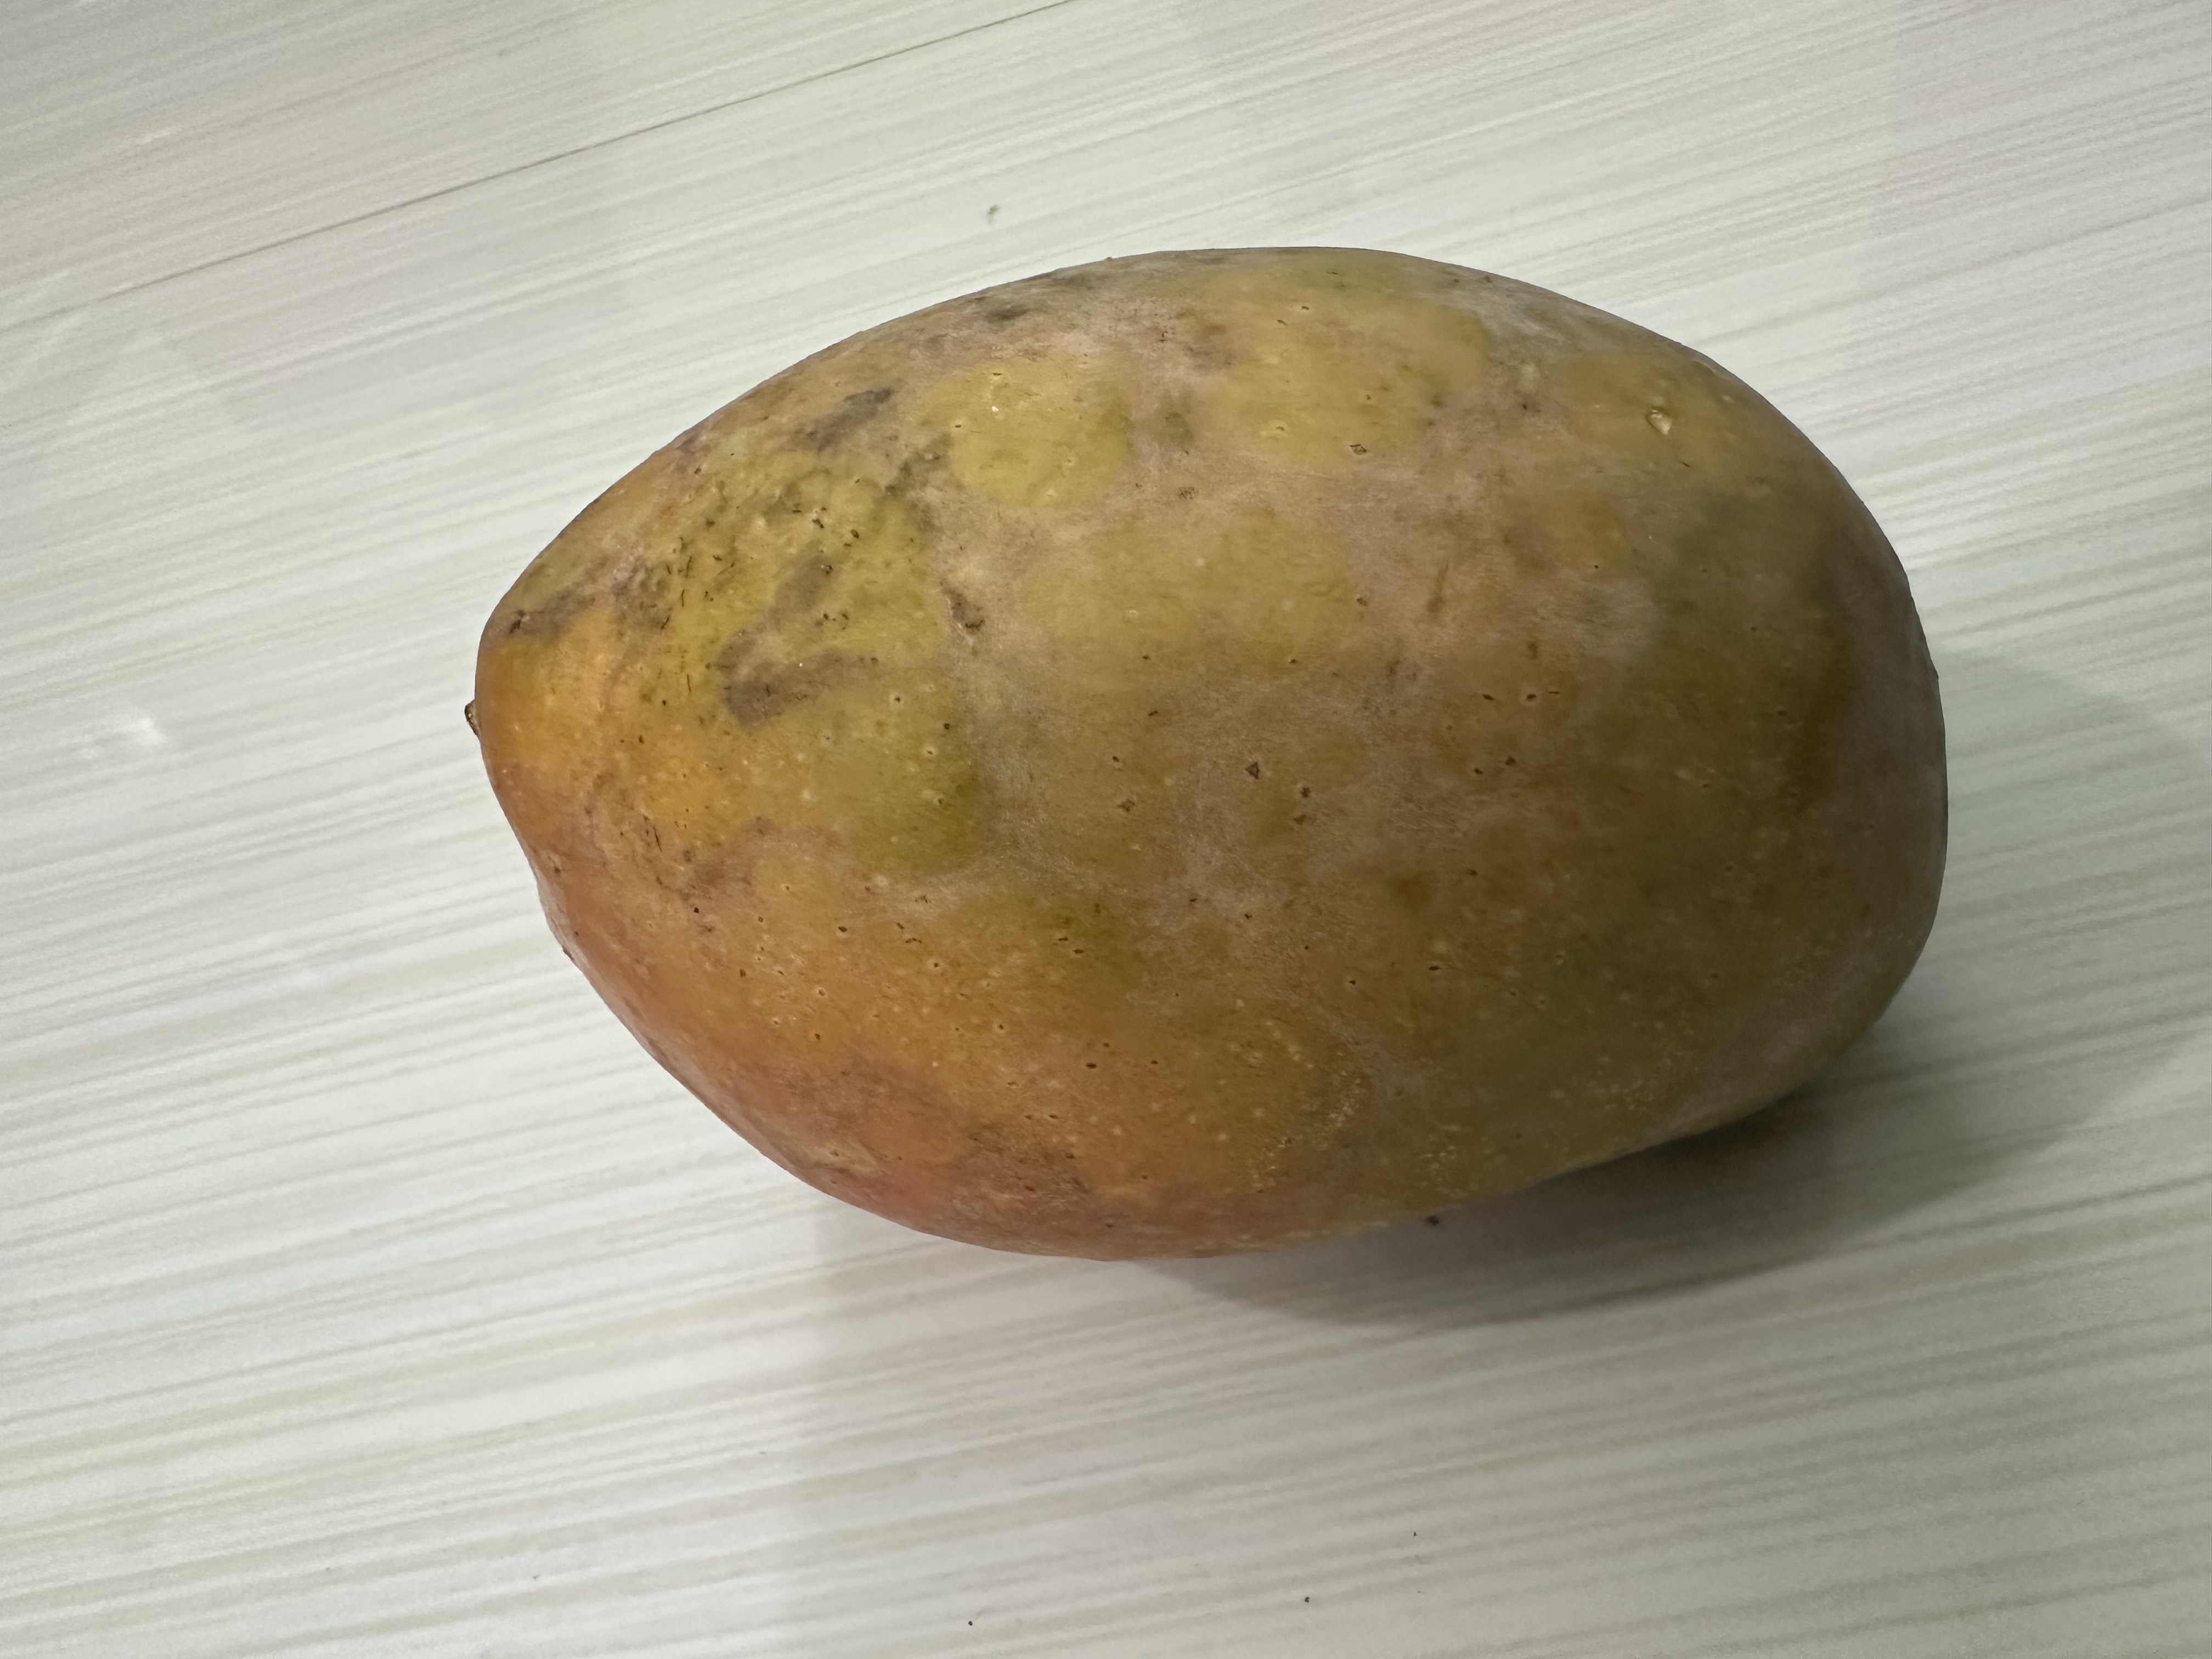
Mango variety: Bari-7